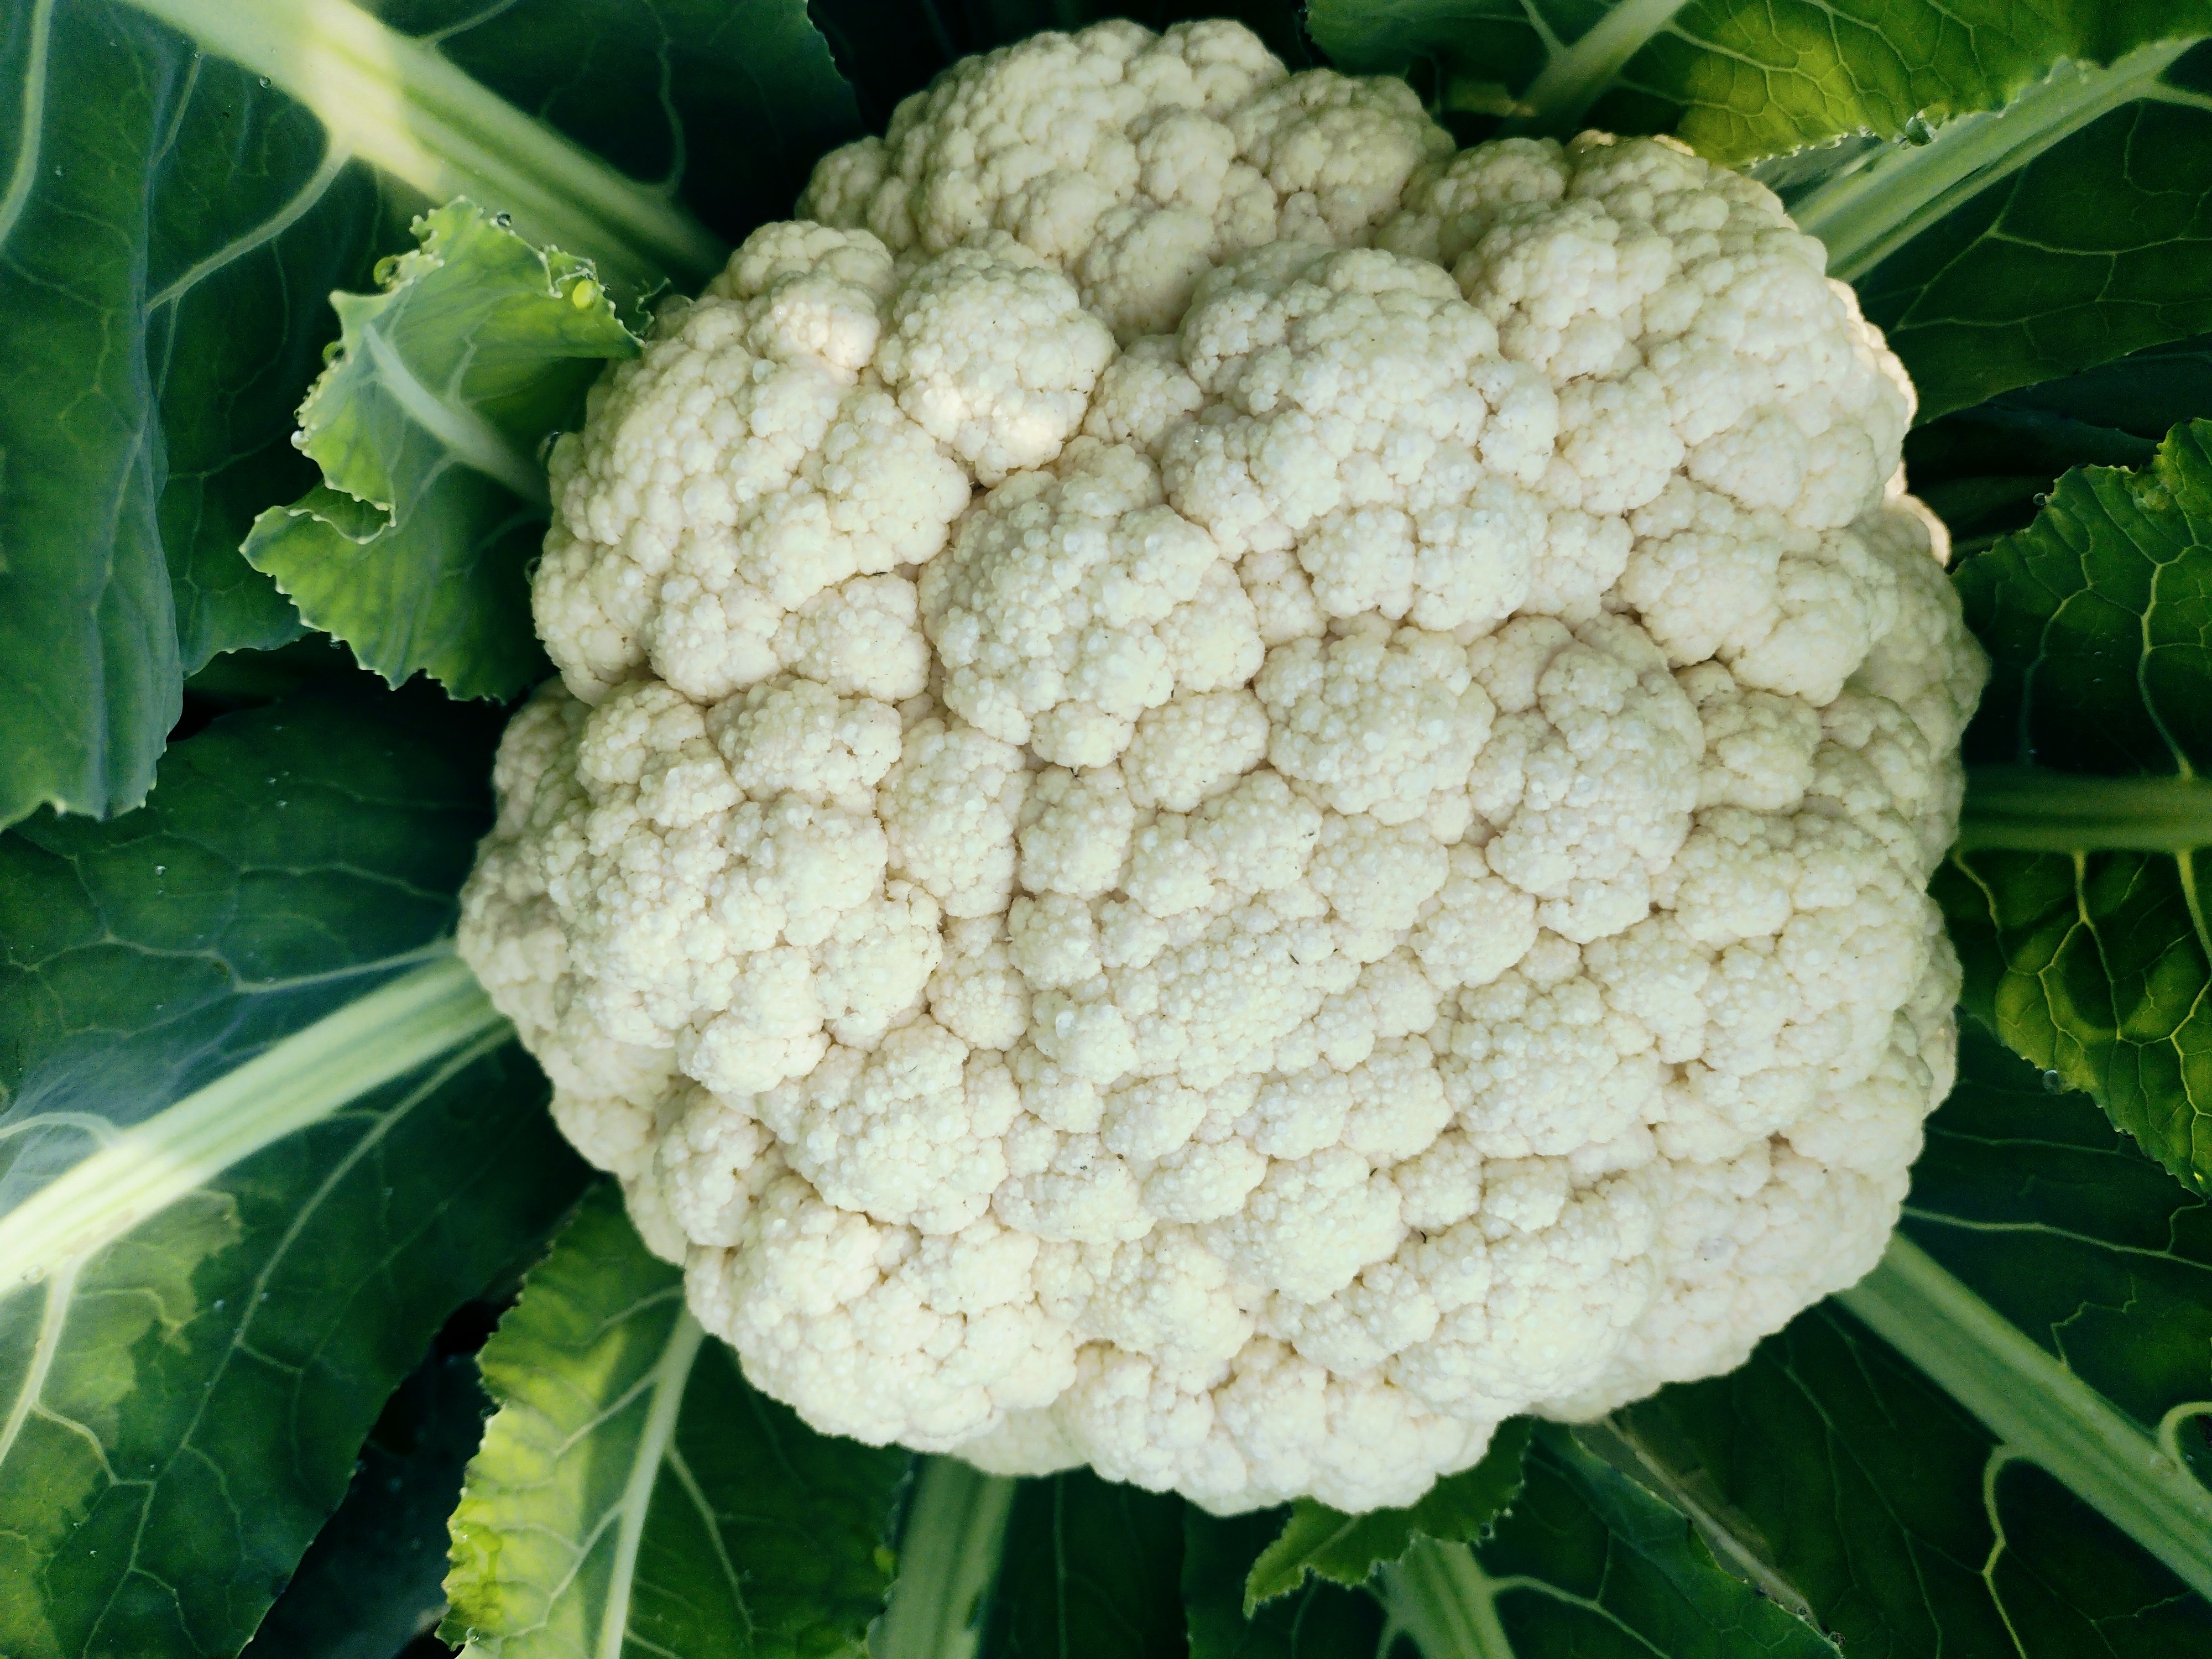
Label: No disease